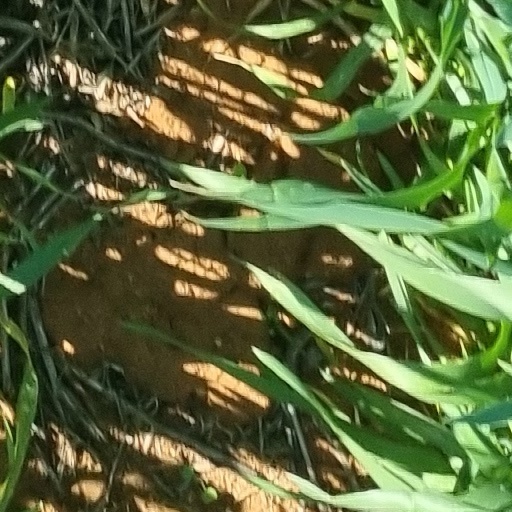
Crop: wheat